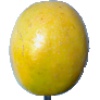
Label: maracuja